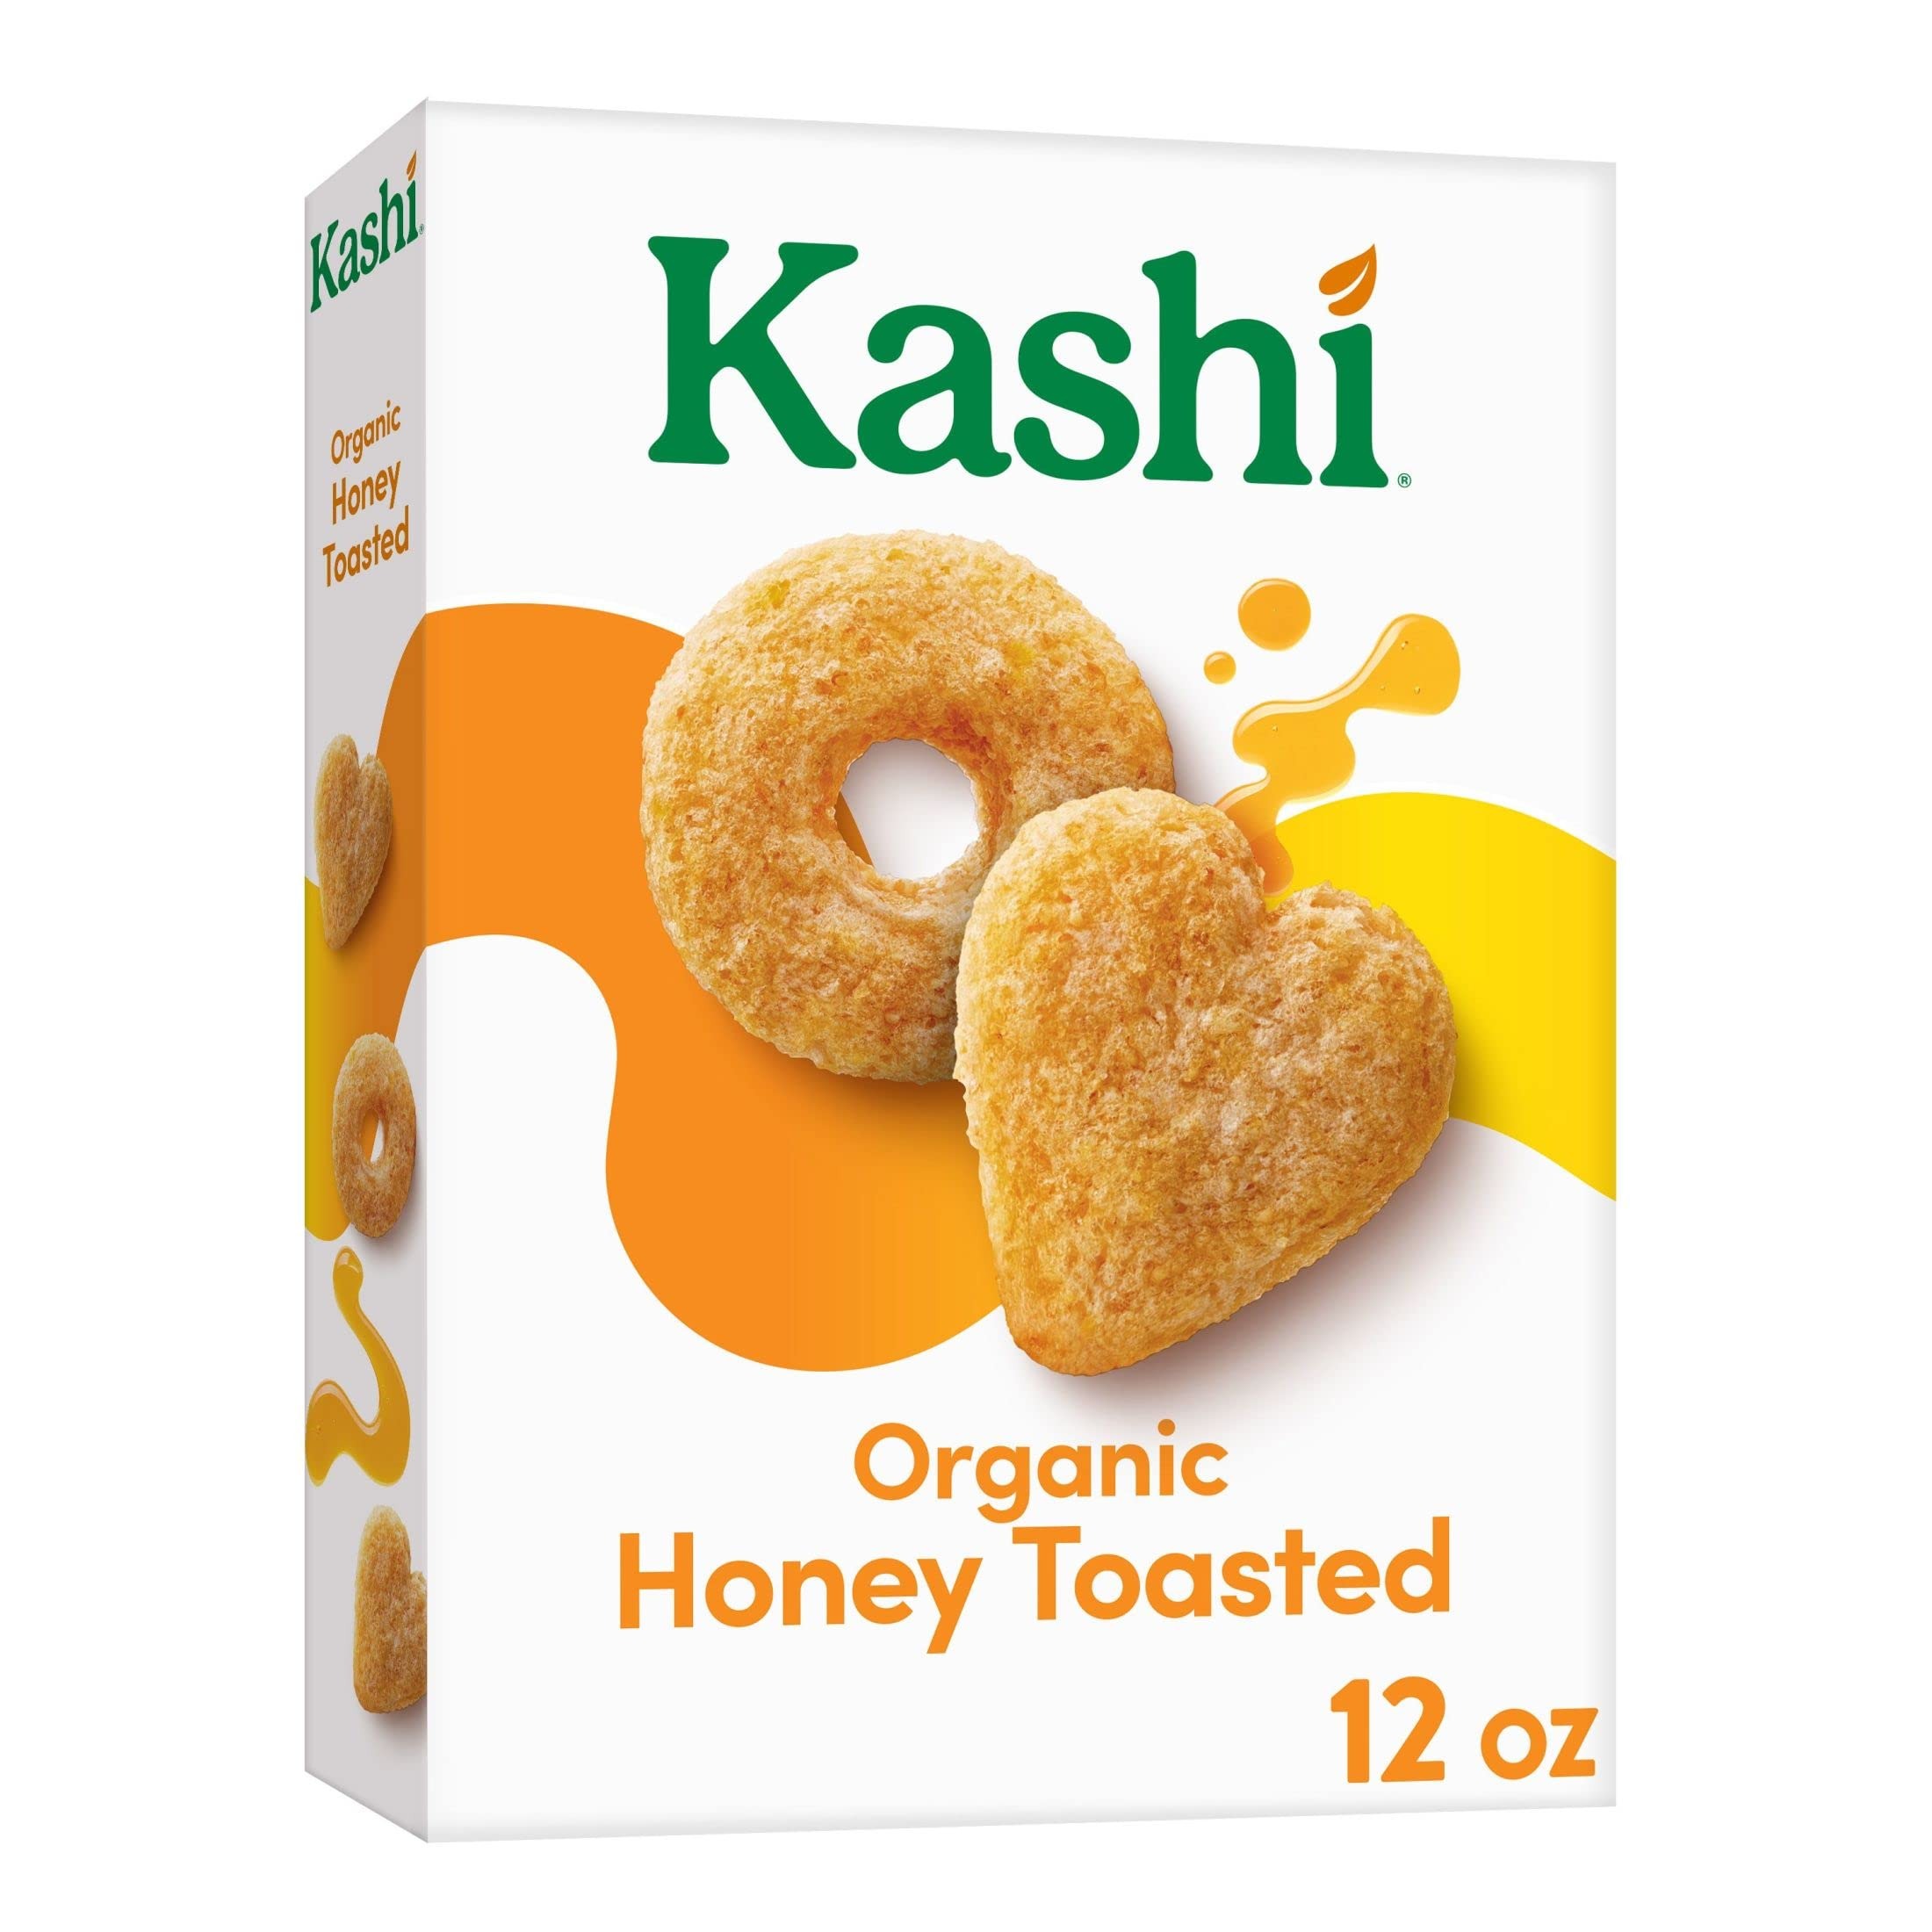
Item Name: Kashi Cold Breakfast Cereal, Vegetarian, Organic Fiber Cereal, Honey Toasted, 12oz Box (1 Box)
Bullet Point 1: Sweet and crunchy, oaty, toasty, real honey cereal with almost half of your recommended daily amount of whole grains
Bullet Point 2: Deliciously crunchy and full of real honey, toasted flavor, enjoy this breakfast cereal in the morning or any time of day
Bullet Point 3: Good source of fiber; Excellent source of iron; 23g whole grains; 100% vegetarian; Organic; Non-GMO Project Verified; Kosher Dairy
Bullet Point 4: Enjoy it as part of a quick breakfast or as a delicious snack; Pack in baggies for on-the-go convenience; Taste the love with this cereal meant for all ages
Bullet Point 5: Includes one, 12oz box of Kashi Honey Toasted Breakfast Cereal; Packaged for freshness and great taste
Value: 12.0
Unit: Ounce

Price: 5.74